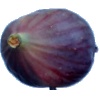
Label: Fig 1